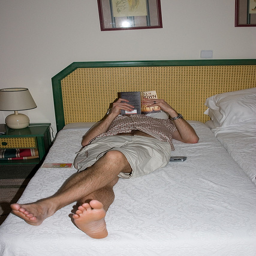
Man lying on bed while reading a book.
A man laying in bed while reading a book.
a person reading a book while laying on a bed
A man laying in bed reading a small book.
A man is laying down reading a book.